Revelation of the Magi

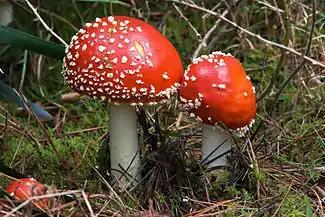
Two fly agaric mushrooms, noted for their hallucinogenic properties

The Revelation of the Magi is an early Christian writing in Syriac. It is part of the broader set of New Testament apocrypha, religious stories of early Christian figures that did not become canonized in the New Testament. The Revelation of the Magi is pseudepigraphically attributed to the testimony of the Magi, also known as the Wise Men, whose story appears in the Gospel of Matthew's account of the birth of Jesus. It is preserved as part of the Zuqnin Chronicle, an 8th-century Syriac religious history.